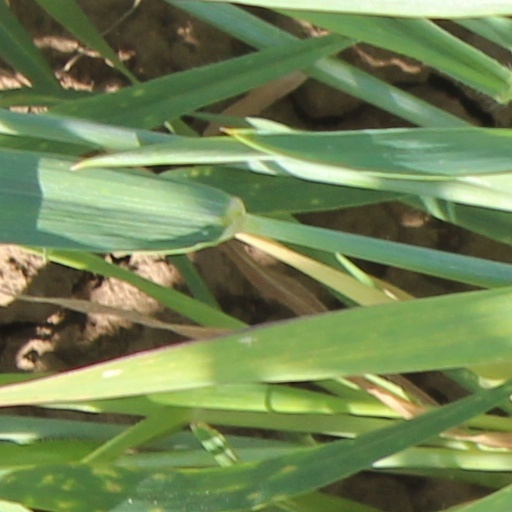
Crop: wheat